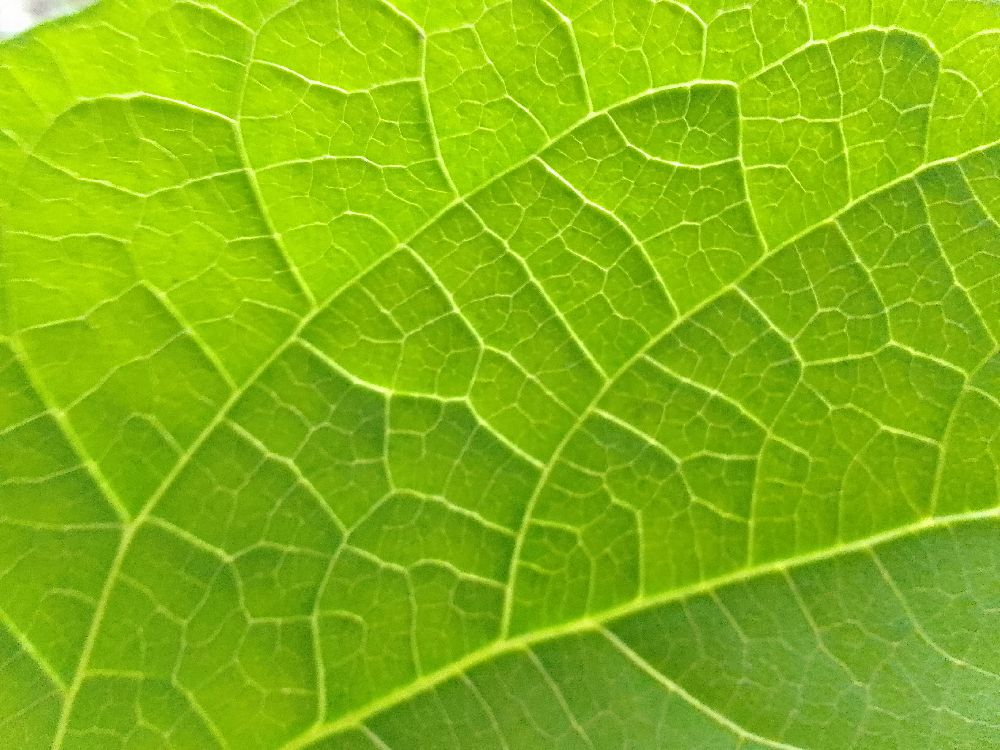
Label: healthy